New Cathedral of Salamanca

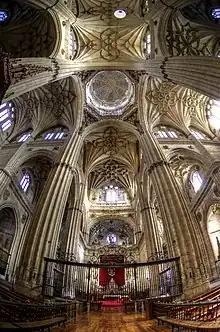
Gothic central nave of the New cathedral

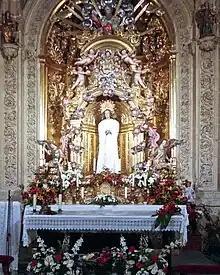
Chapel of la Soledad during Easter.

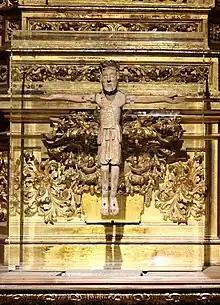
Romanesque Christ of the Battles, made in the 12th century.

They were designed with a single model, with the front corresponding to the part reserved for the altar or altarpiece, opening in the other walls arcosolios originally intended for burials. They are covered with different star-shaped vaults. The grilles that close them are of different styles and qualities, depending on the moment of their construction. The azulejos fronts that decorate some altars also stand out.